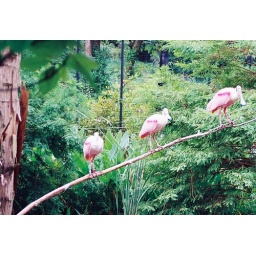
pretty pink birds all sittin in a row